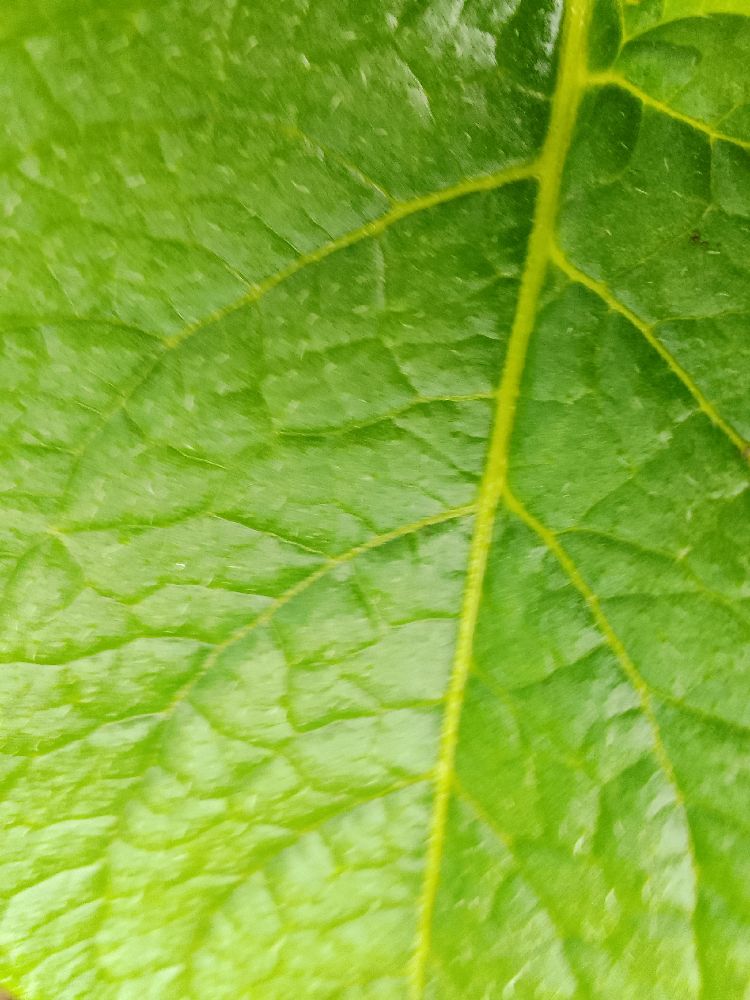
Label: Healthy